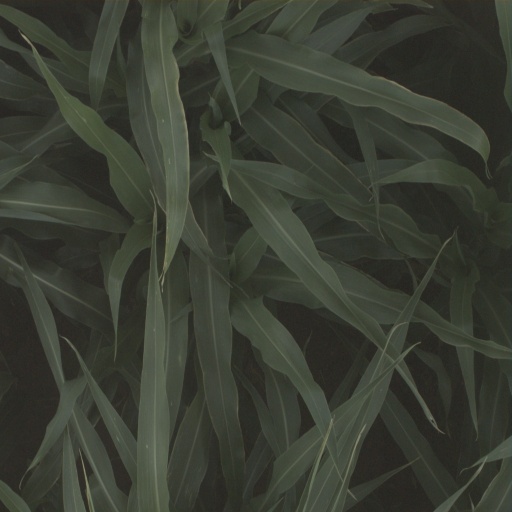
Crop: sorghum